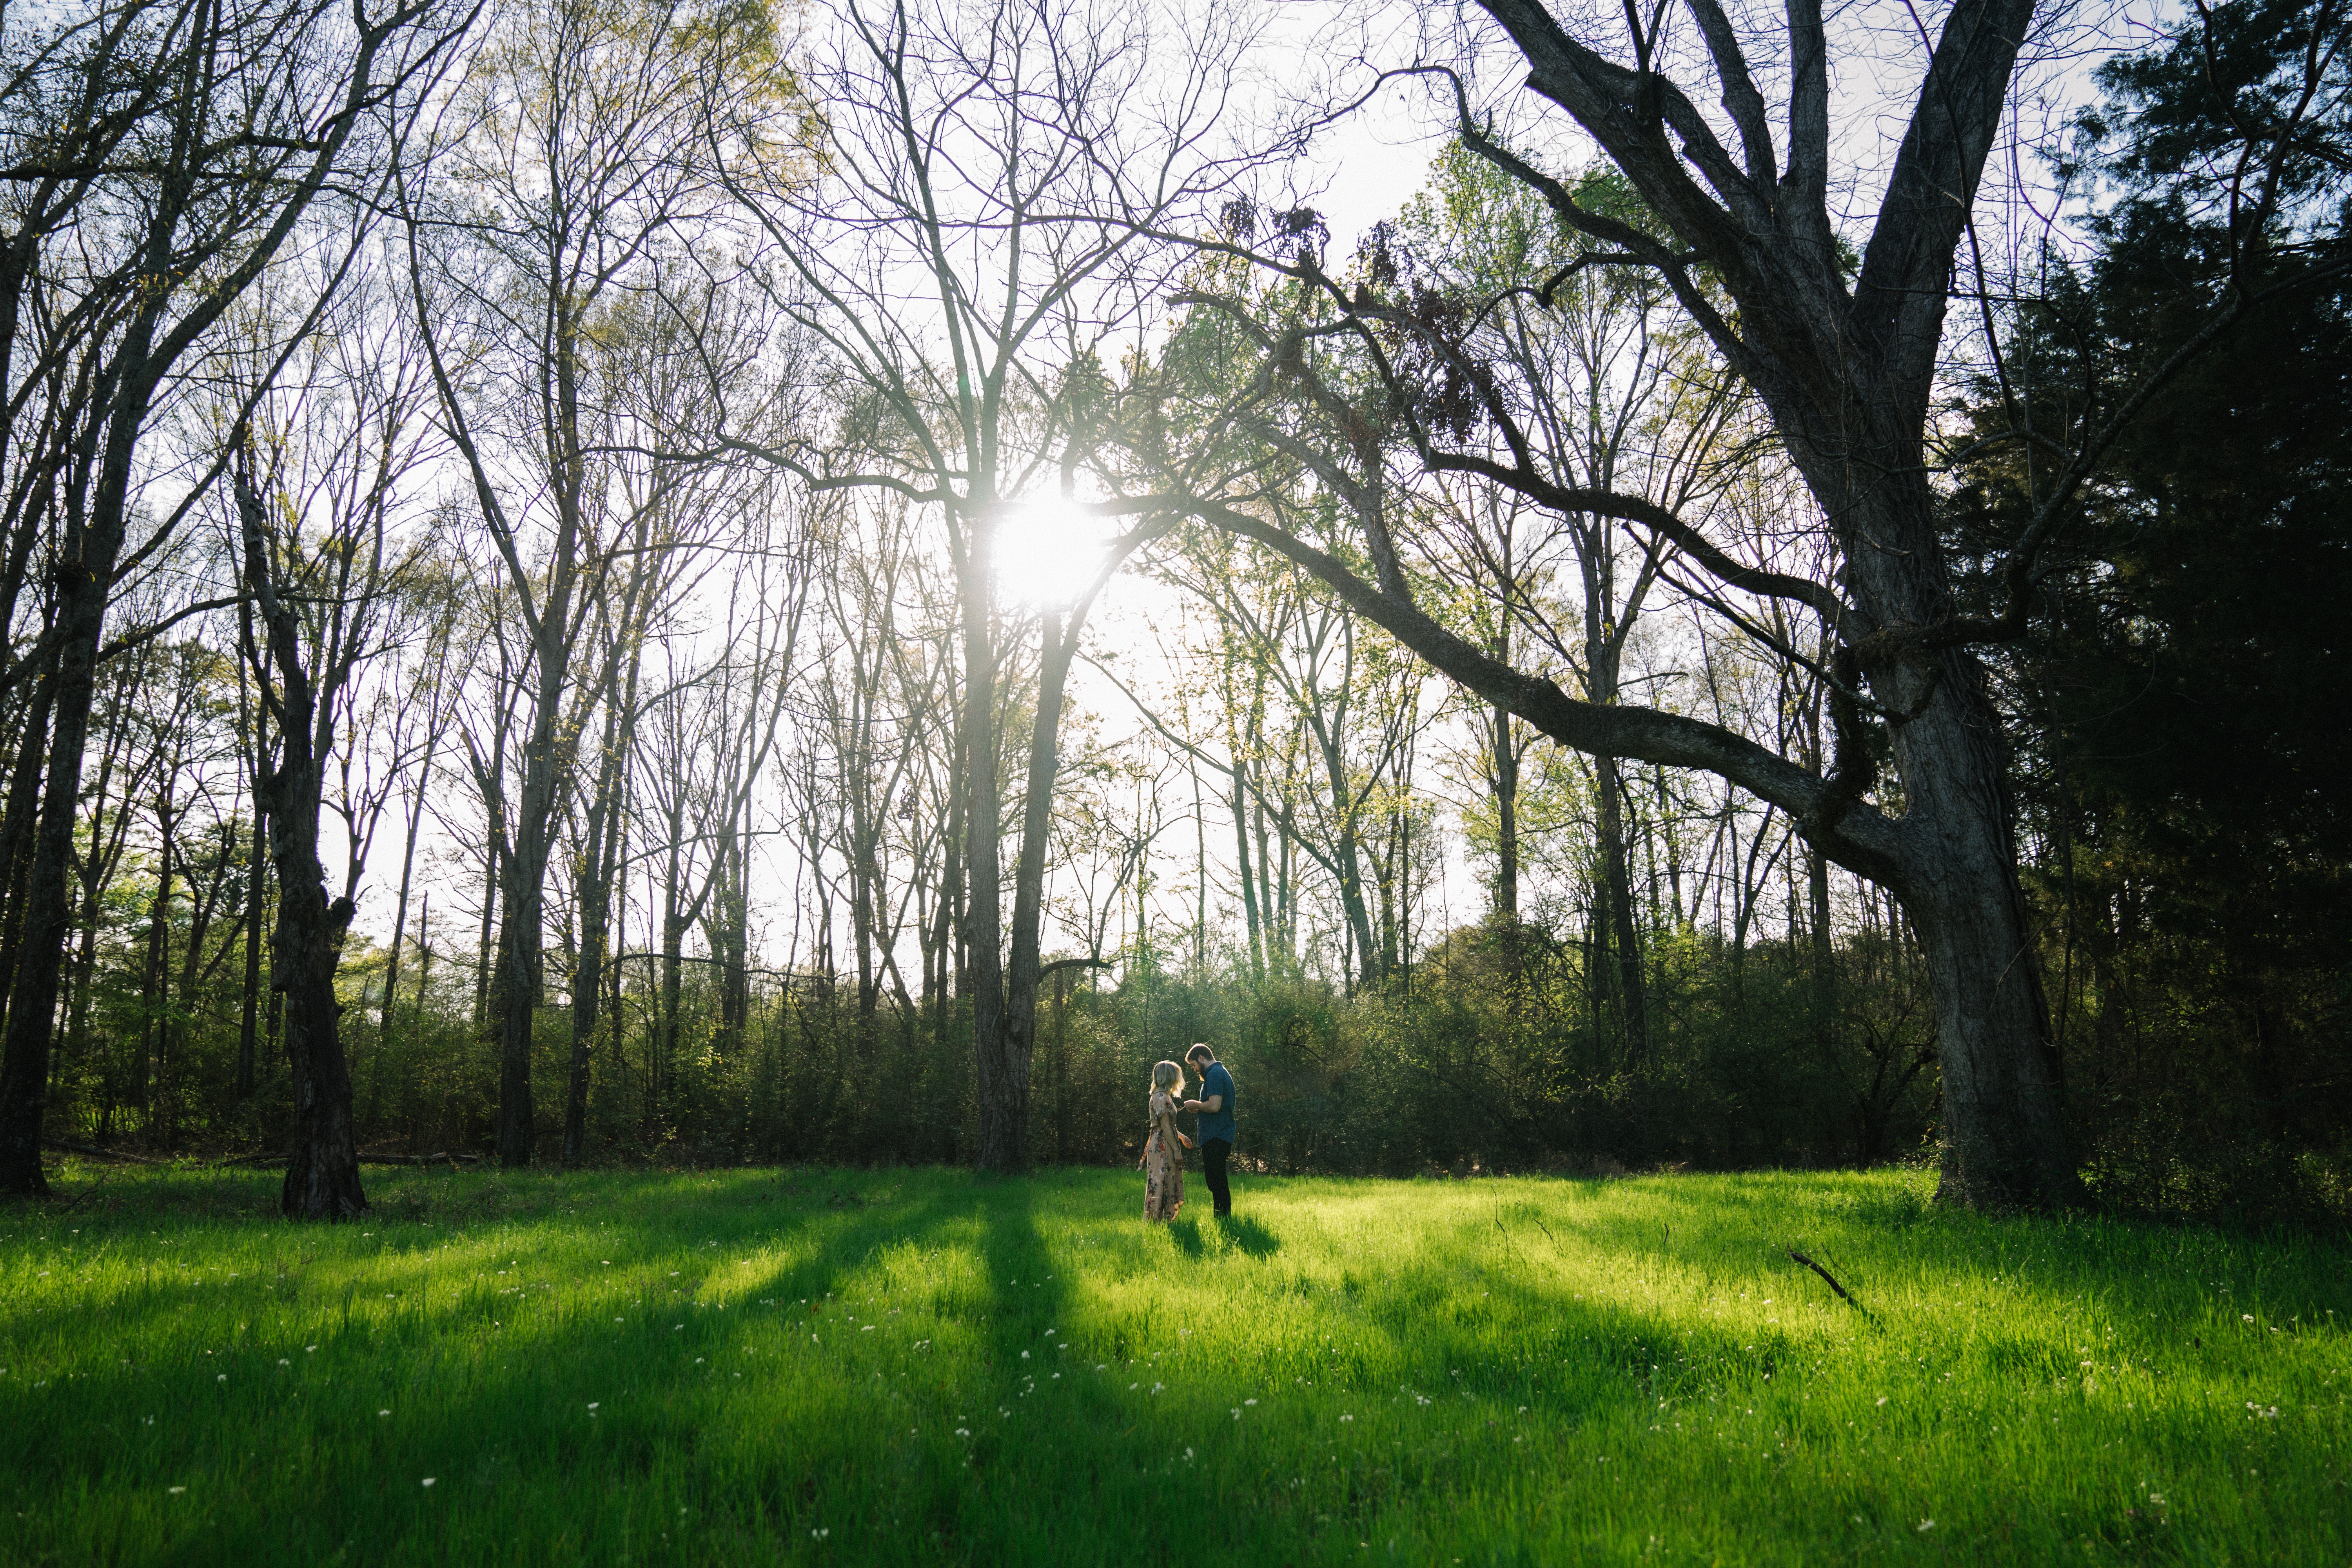
tree, nature, forest, grass, plant, lawn, meadow, sunlight, morning, leaf, love, green, autumn, couple, together, trees, woodland, habitat, rural area, natural environment, woody plant